LGBTQ rights in Kerala

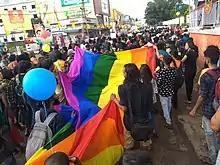
Participants at a pride parade in Thrissur in October 2018

Until very recently, LGBT people were "invisible" in Kerala society. Despite Kerala being the most literate Indian state, ignorance concerning homosexuality was very high; with few LGBT people opting to come out, in fear that family members would "take them to a psychiatrist or file a police complaint against friends." Local activists associate these attitudes as "the result of the Victorian sense of morality that treats sex as sin". This climate has eased in recent years. Gay conversion therapy is widely practised by both licensed psychiatrists/psychologists as well as quacks despite position statements by multiple psychiatrist/psychologist organisations condemning the practice as unscientific and illegal.